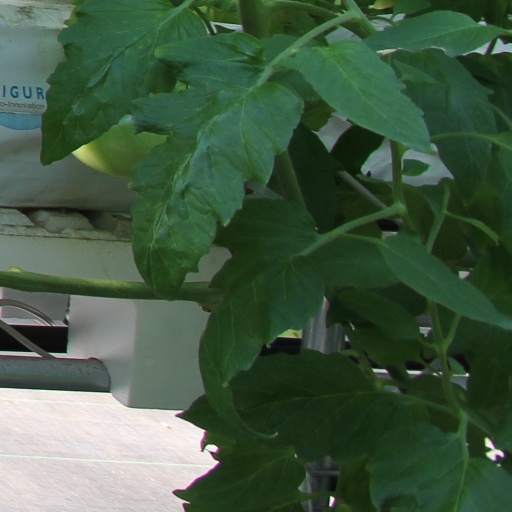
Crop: tomato